South Glamorganshire (UK Parliament constituency)

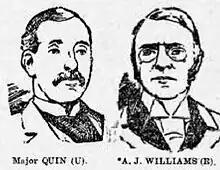

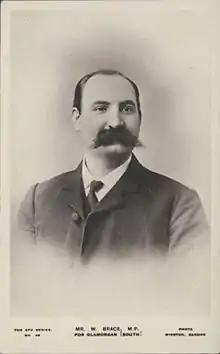
Brace

Another General Election was required to take place before the end of 1915. The political parties had been making preparations for an election to take place and by July 1914, the following candidates had been selected;